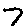
Label: 7